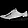
Label: Sneaker